Ceklin

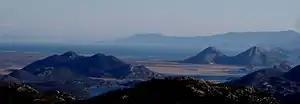
Lake Skadar. View from Ceklin

Ceklin is a historical tribe ("pleme") and region in Montenegro. It is divided into two clans: Gornjaci (the Upper) and Donjaci (the Lower). The Gornjaci are descendants of Leka, who came from the Kelmendi, while the Donjaci are descended from Leka's son.